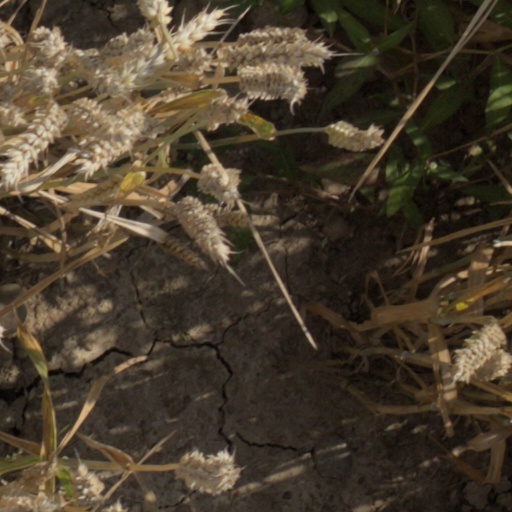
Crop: wheat